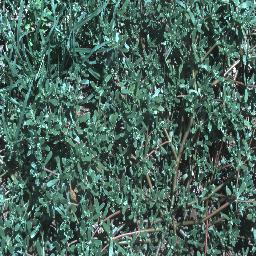
Label: negative